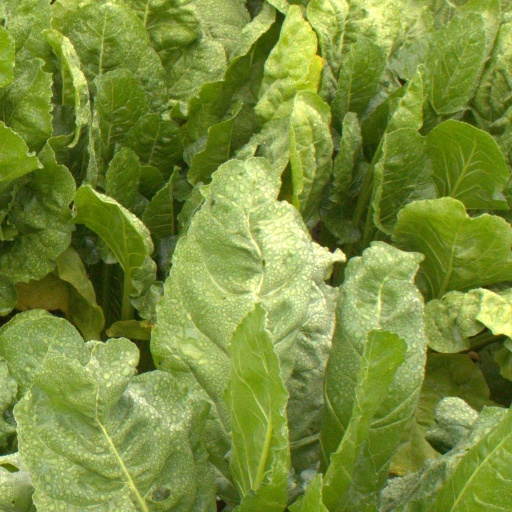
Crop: sugar beet